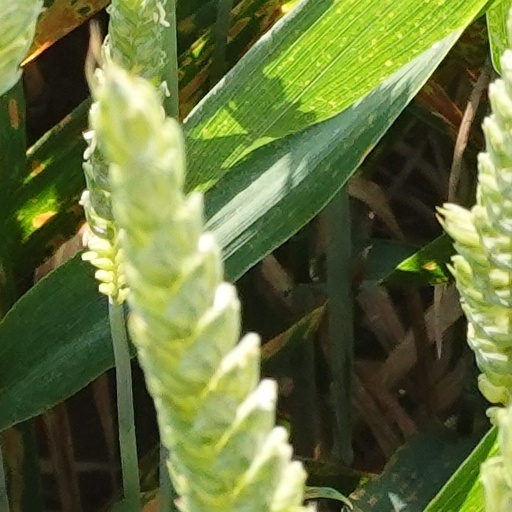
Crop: wheat